Incense

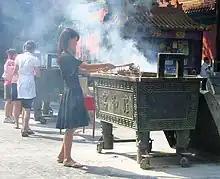
Incense at Yonghe Temple in Beijing, China

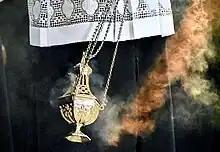
The use of incense occurs during Mass, with a thurible, in the Catholic and Lutheran traditions

"Dipped" or "hand-dipped" direct-burning incense is created by dipping "incense blanks" made of unscented combustible dust into any suitable kind of essential or fragrance oil. These are often sold in the United States by flea-market and sidewalk vendors who have developed their own styles. This form of incense requires the least skill and equipment to manufacture, since the blanks are pre-formed in China or South East Asia.